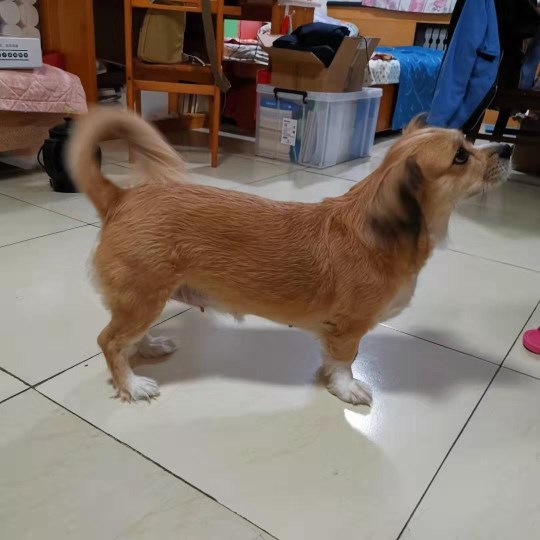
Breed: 3336-n000121-chinese_rural_dog